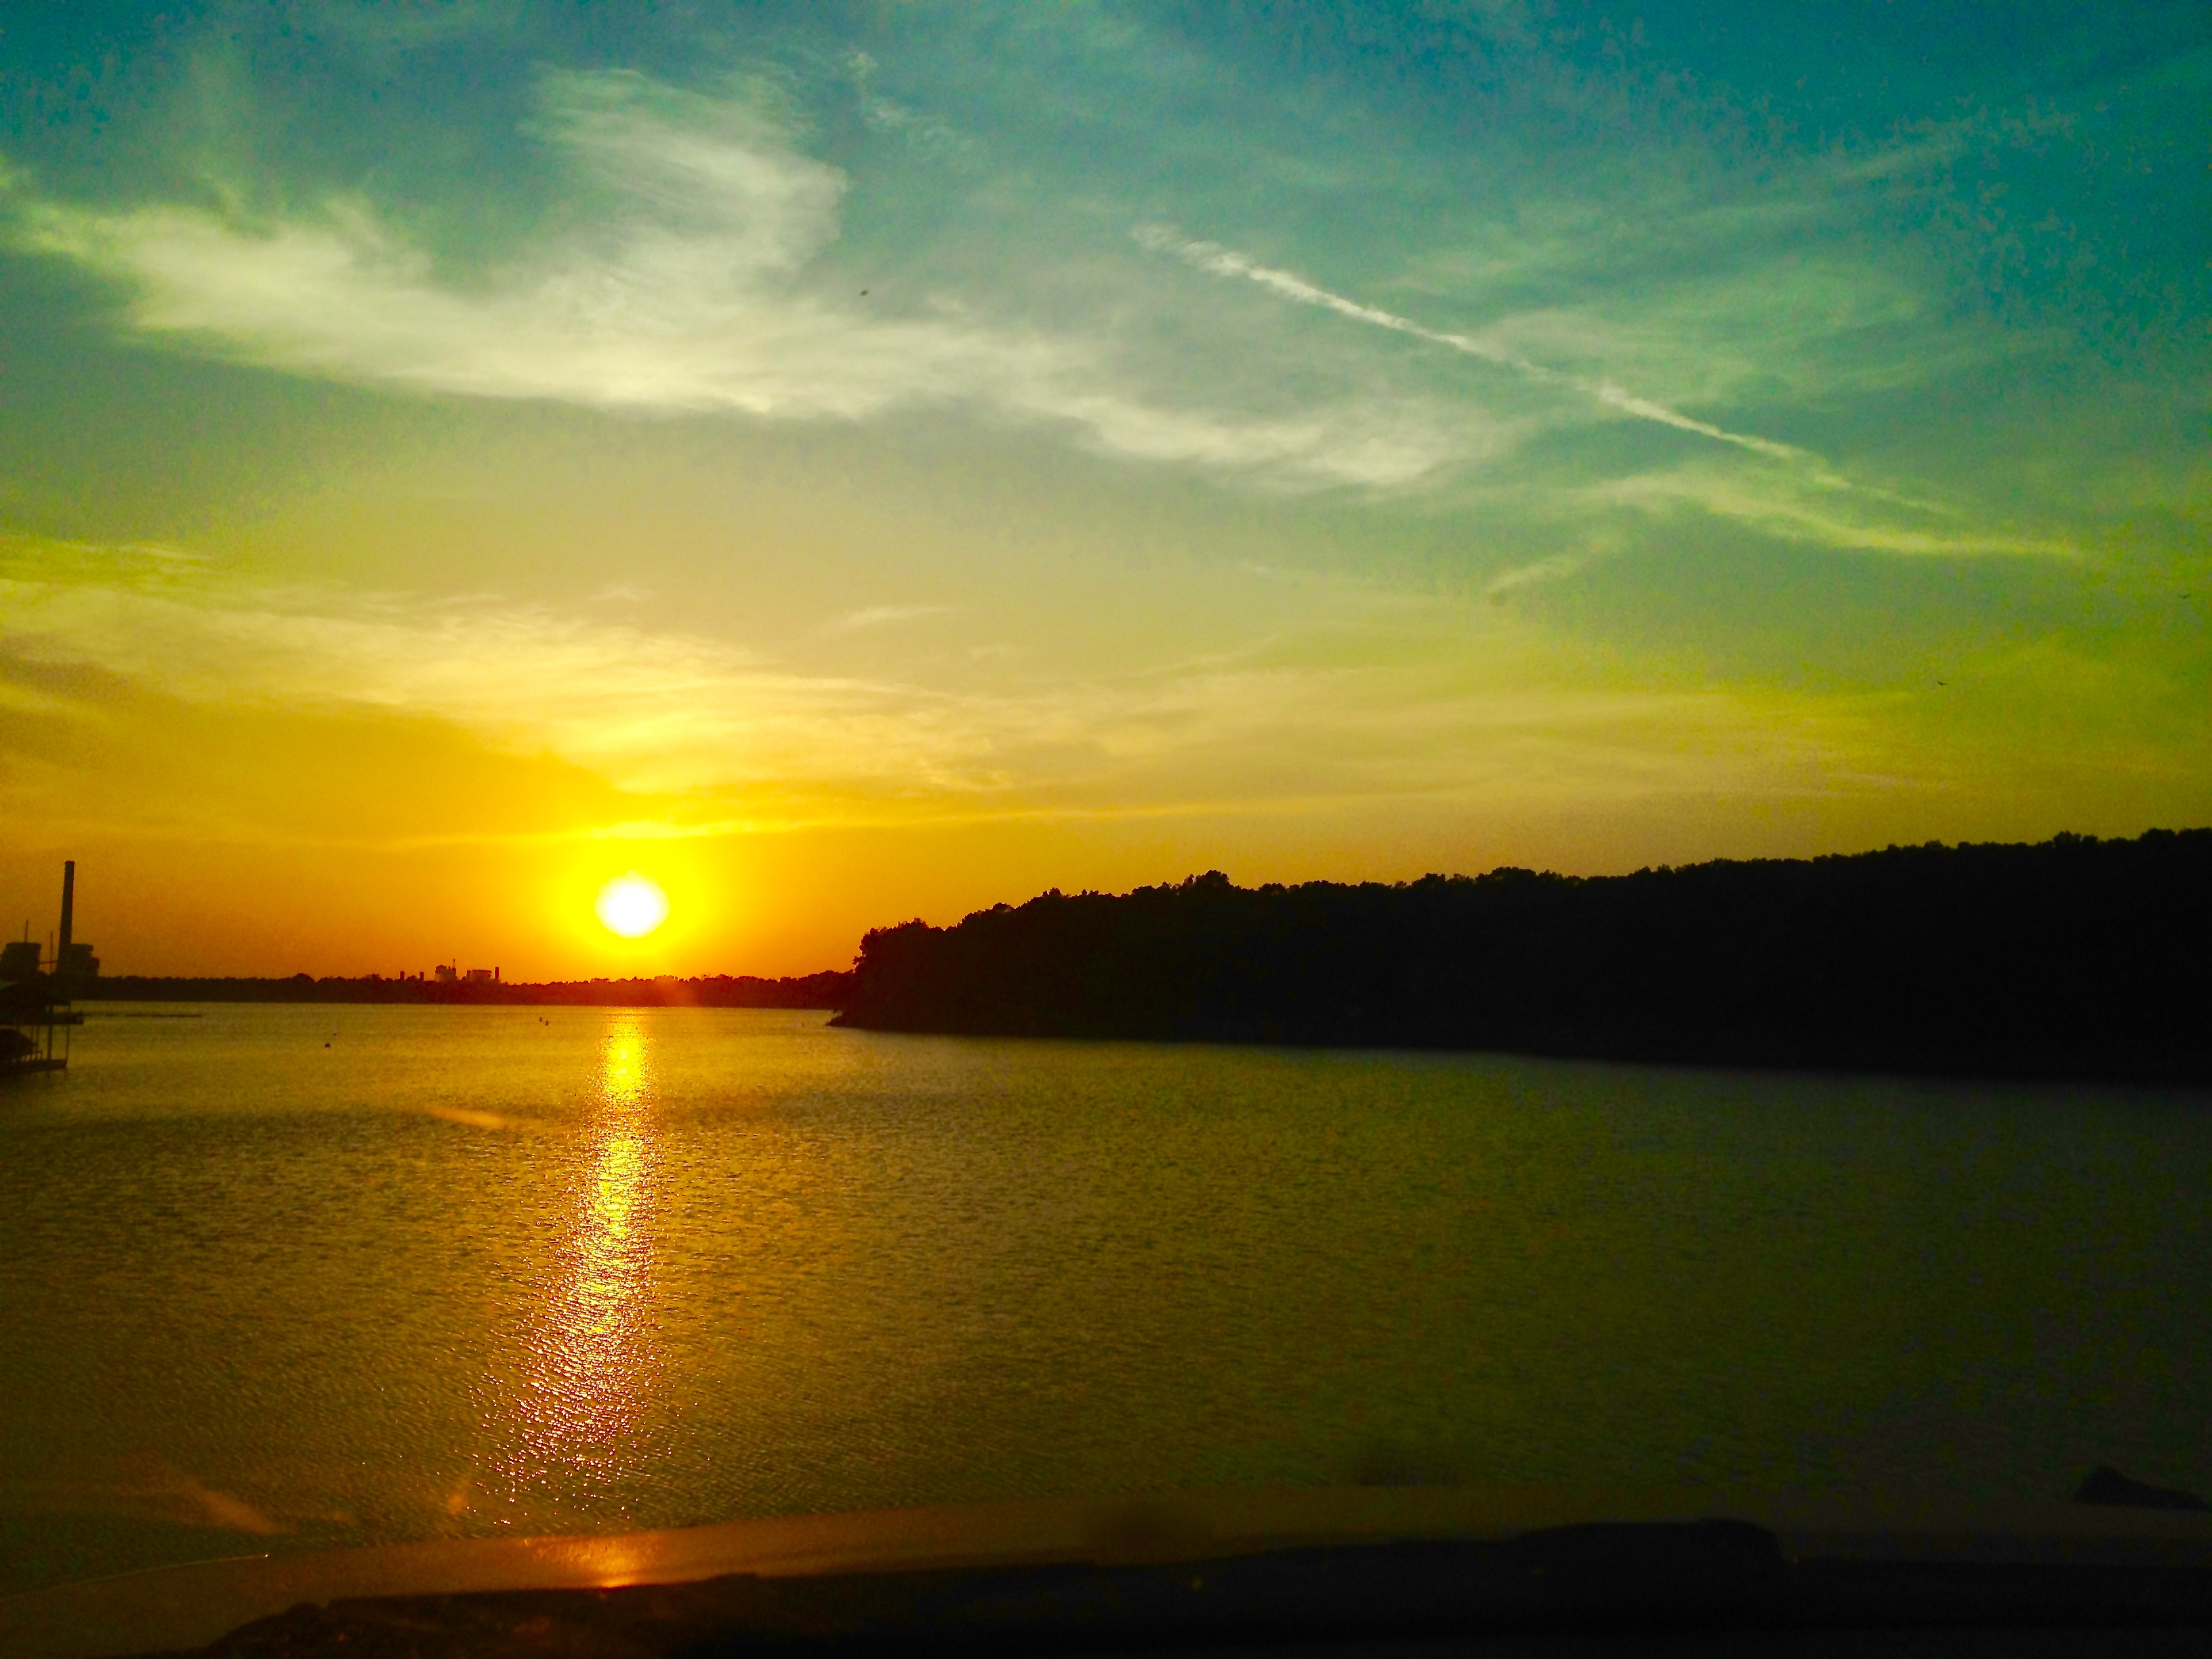
sea, horizon, cloud, sky, sun, sunrise, sunset, sunlight, morning, lake, dawn, atmosphere, dusk, evening, reflection, loch, afterglow, red sky at morning